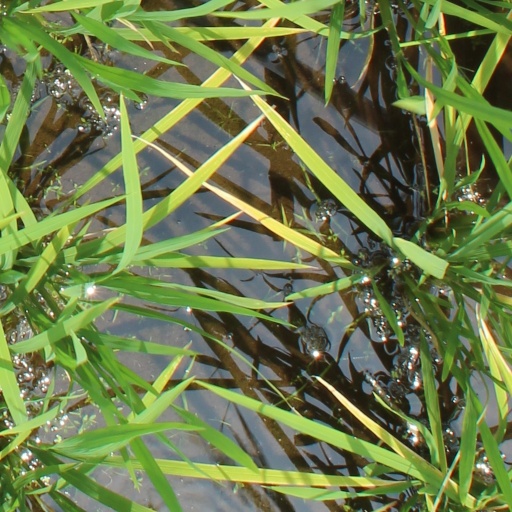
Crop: rice